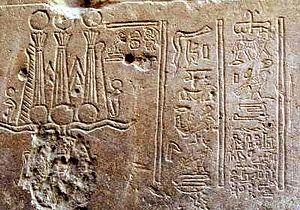
Description
L'histoire de l'alphabet remonte au système d'écriture consonantique par les langues sémitiques du levant, au deuxième millénaire avant notre ère. Plus ou moins toutes les écritures alphabétiques du monde sont issues du même proto-alphabet sémitique. Ses propres origines proviennent d'une écriture dite protosinaïtique développée en Égypte ancienne pour transcrire la langue des travailleurs sémitiques en Égypte. Cette écriture a été influencée par l'écriture hiératique, une écriture cursive liée aux hiéroglyphes.
L’écriture hiéroglyphique égyptienne est un système d'écriture figurative : les caractères qui la composent représentent en effet des objets divers, — naturels ou produits par l'Homme —, tels que des plantes, des figures de dieux, d'humains et d'animaux, etc. Les égyptologues y distinguent traditionnellement trois catégories de signes :